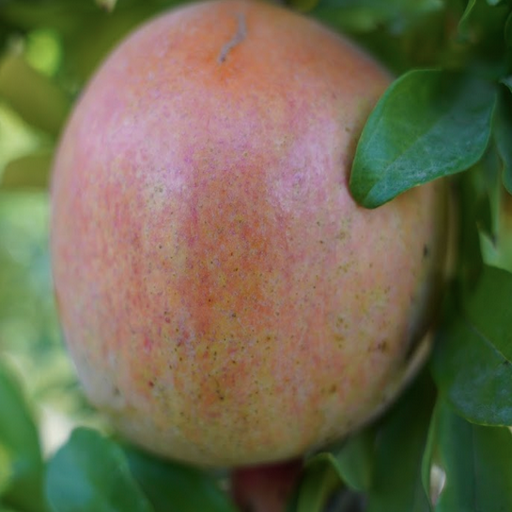
Label: Healthy